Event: Nepal Earthquake
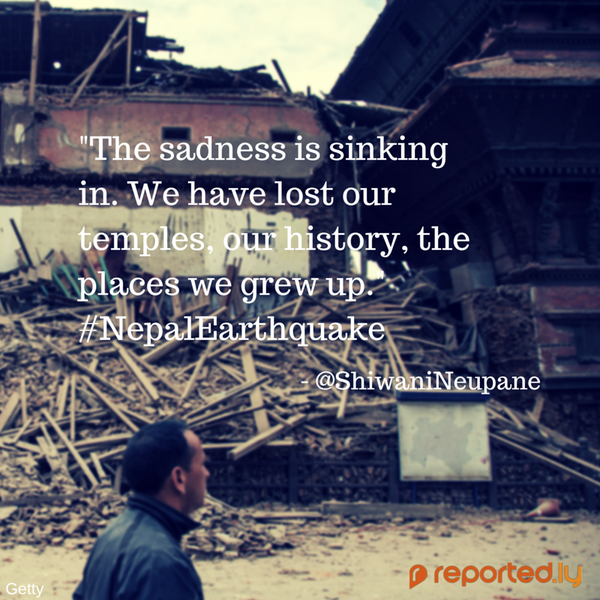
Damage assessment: damage